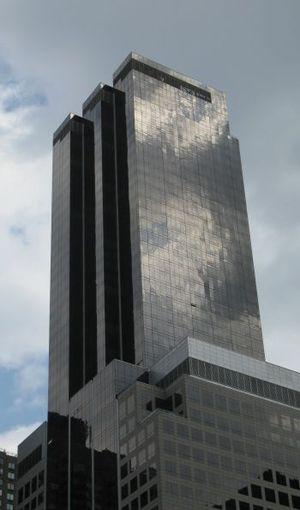
La Random House Tower est un gratte-ciel de 52 étages de 208 mètres de haut, situé au 1730 Broadway, dans Manhattan à New York.
Random House est une maison d'édition fondée en 1927 et basée à New York. Depuis 1998, c'est une filiale du conglomérat allemand Bertelsmann, renommée Penguin Random House en 2013 à la suite de la conclusion d'une coentreprise avec le groupe Pearson plc. Pour ce qui est du niveau de production de livres grands publics, elle se classe parmi les cinq plus grandes maisons américaines. Son catalogue comprend, outre des livres, des jeux vidéo, des productions télévisuelles, et de nombreuses applications numériques.